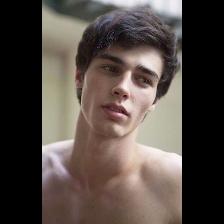
Label: Human